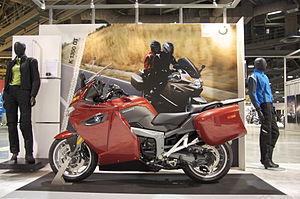
La K 1300 est un modèle de motocyclette de marque BMW ayant son siège en Bavière, en Allemagne.